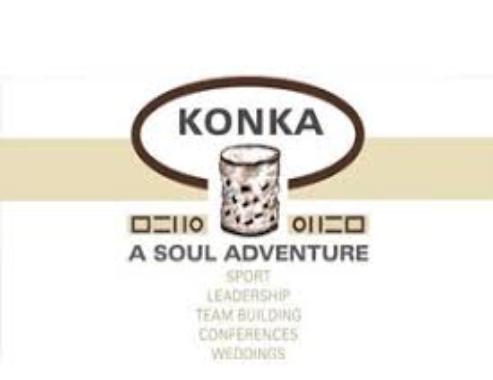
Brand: Konka
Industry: Electronic